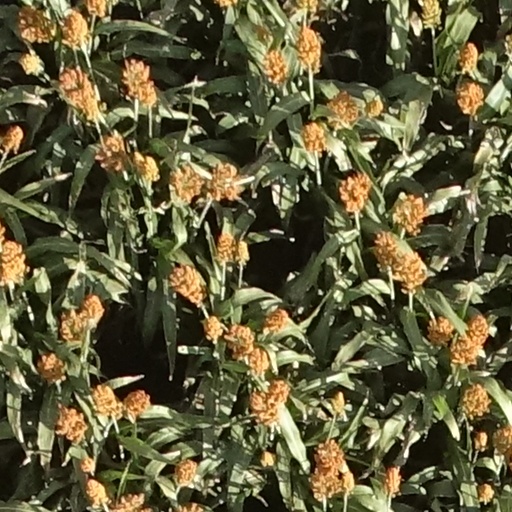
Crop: sorghum